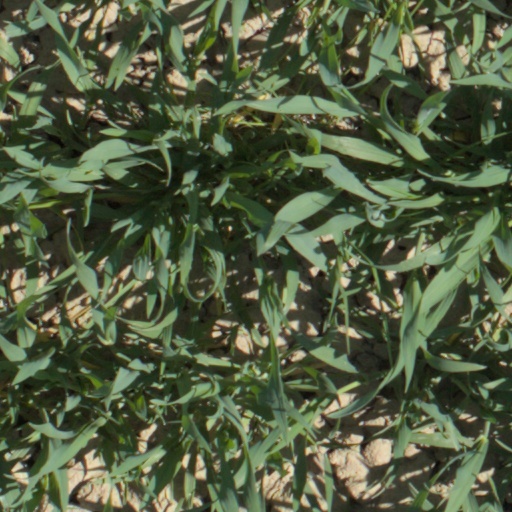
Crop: wheat